Camden Pulkinen

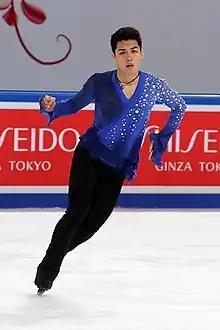
Pulkinen at the 2019 Cup of China

Pulkinen began his first full senior season at the Philadelphia Summer International, where he placed fifth. He also placed fifth at the 2019 CS Autumn Classic International.